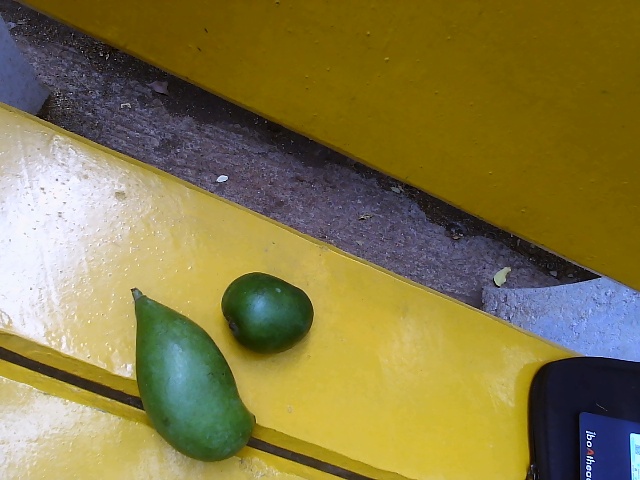
Label: Raw_Mango